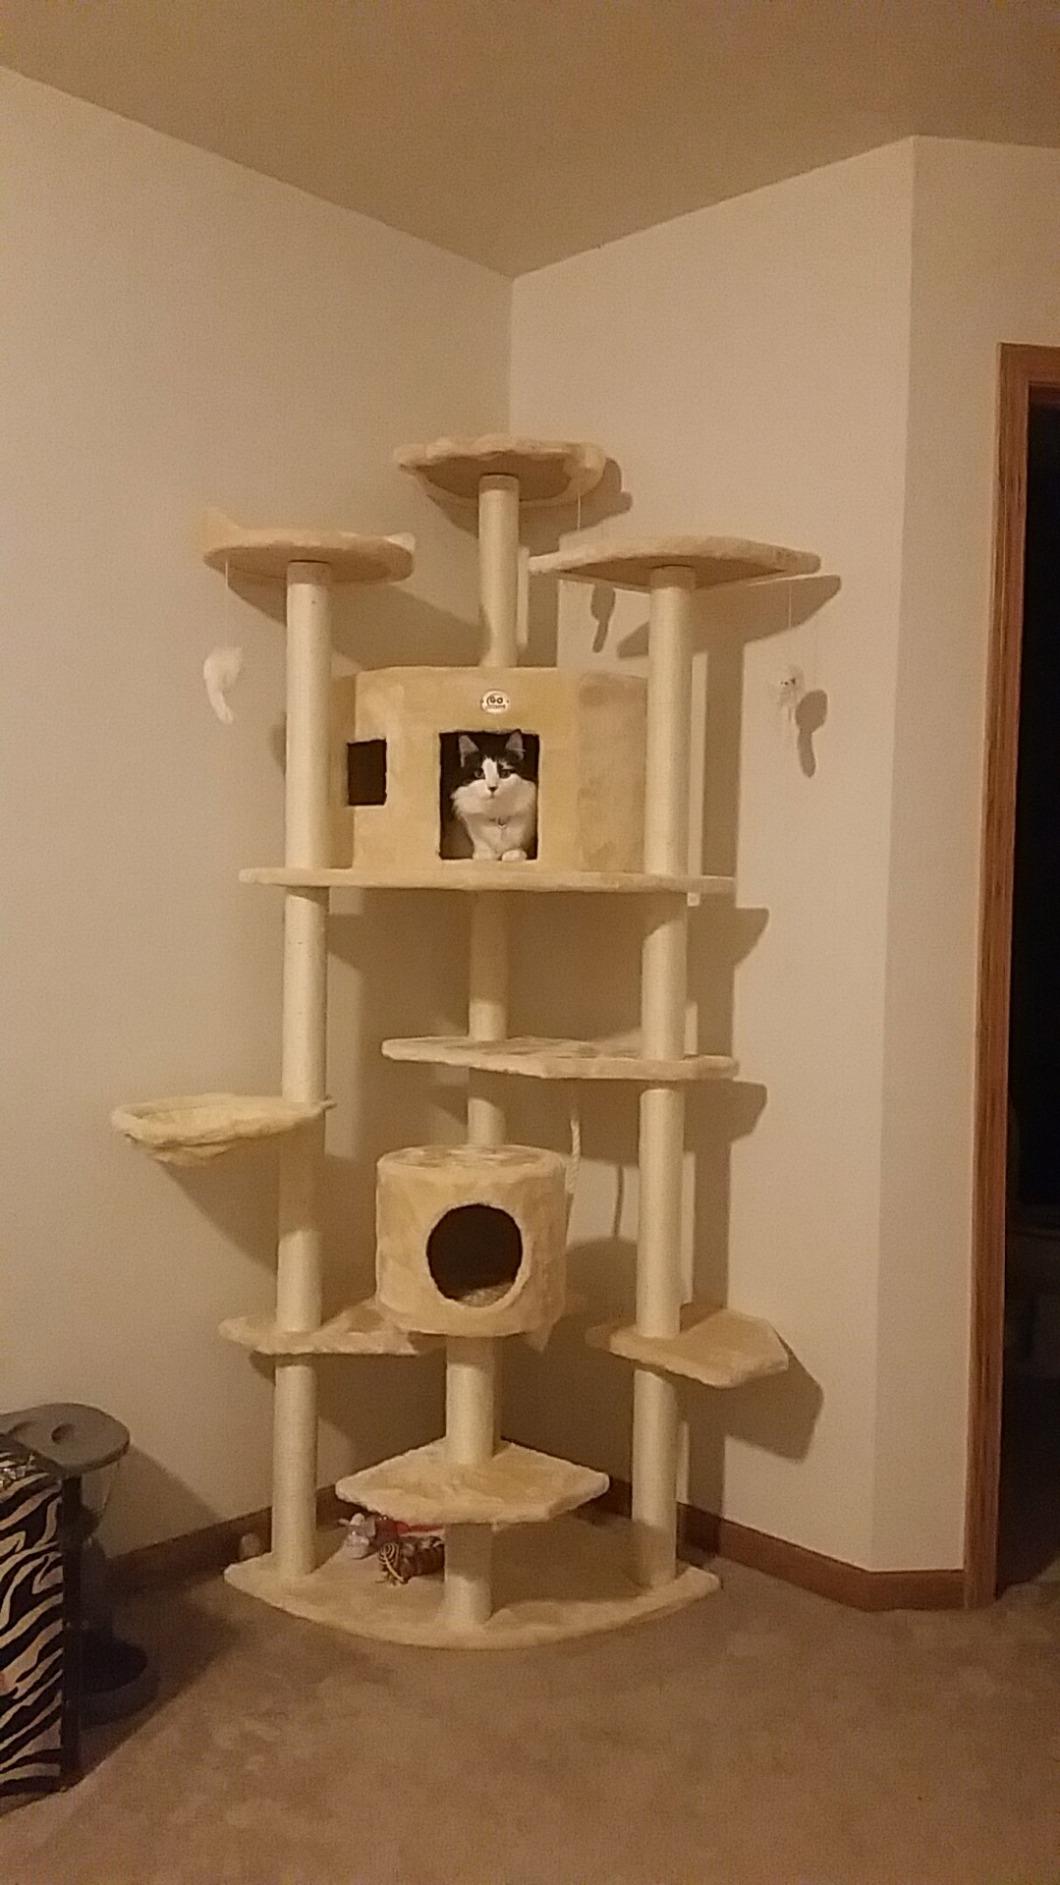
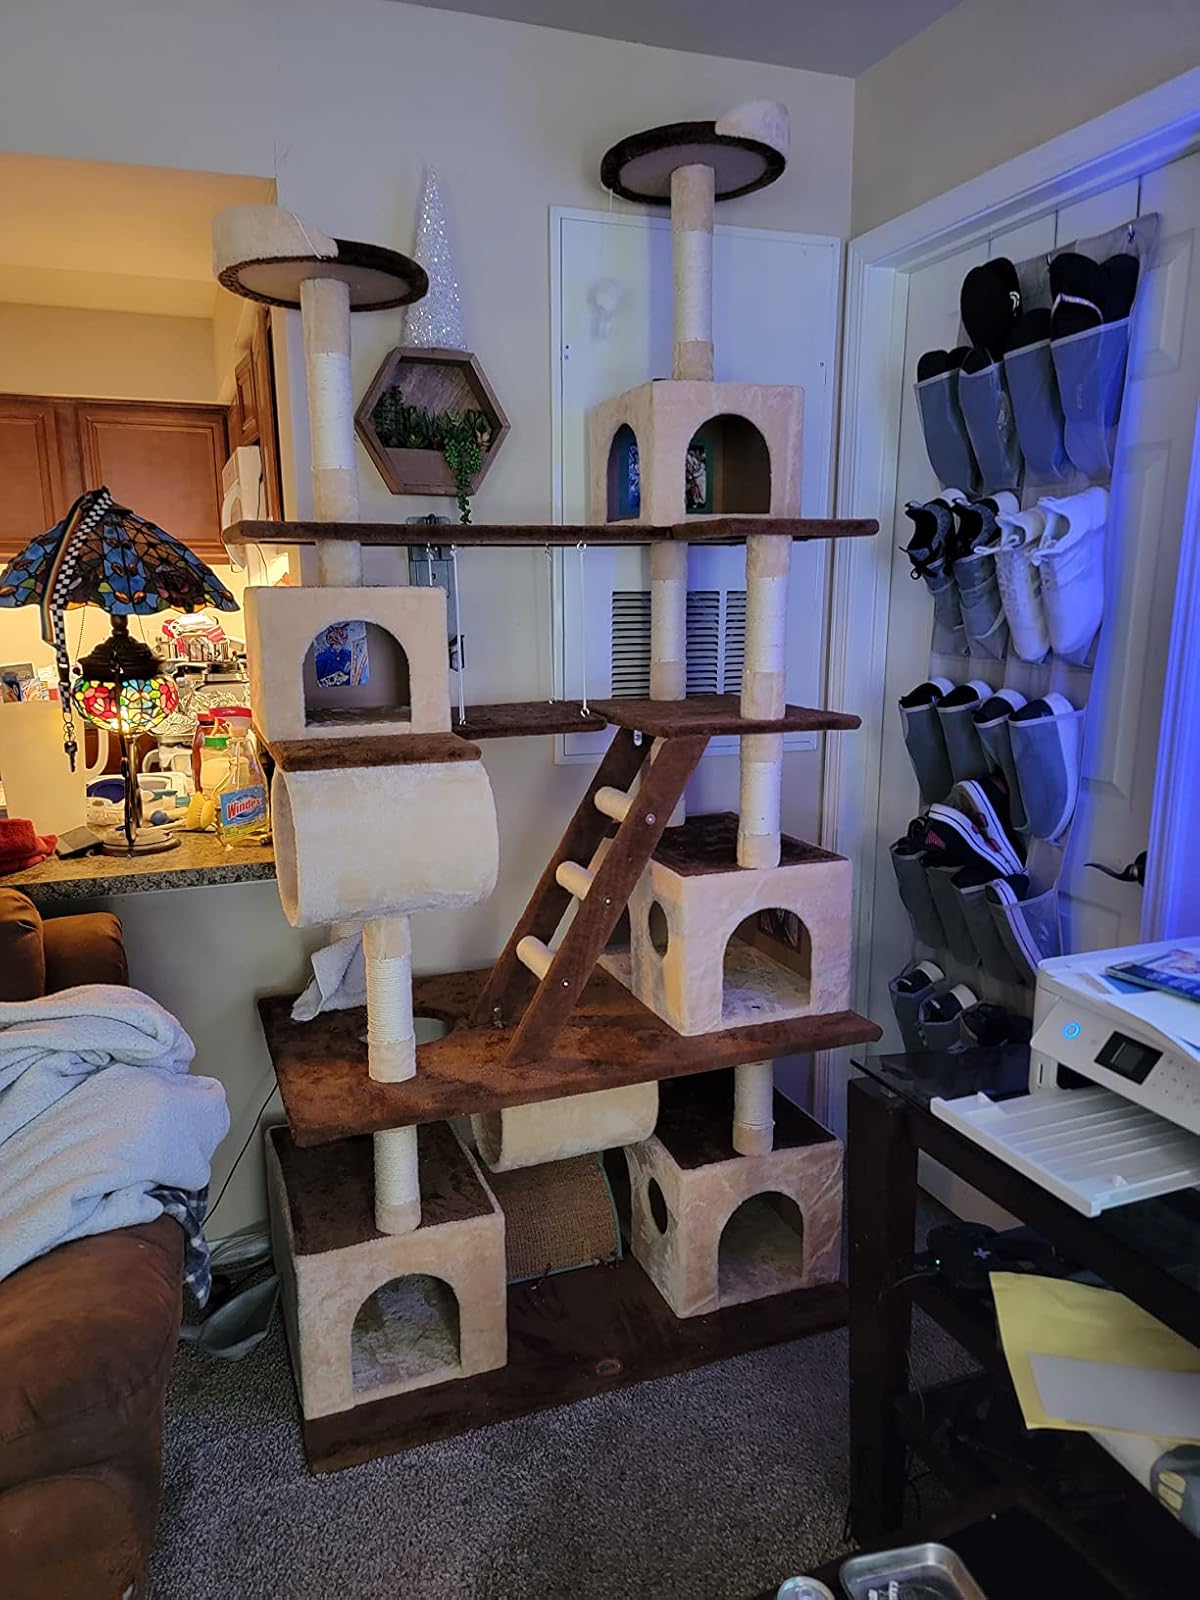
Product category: items_cat tree
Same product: no